Munich Fire Department

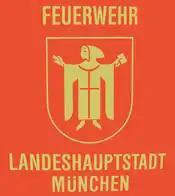
Vehicle inscription

At the end of the 1980s, all firefighting squads and half-firefighting squads of the Munich volunteer fire department were renamed into departments, such as firefighting squad Michaeliburg into Michaeliburg Department. With the procurement of the 21 LF 16/12, a separate vehicle was procured for the FF for the first time, which could also be used alone for a first strike by fire or THL missions. In 2010, a total of 58 uniform aid firefighting vehicles 20/16 were procured for the volunteer and professional fire departments in Munich.